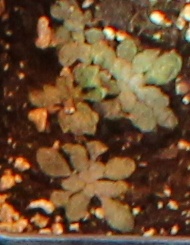
Label: Horseweed